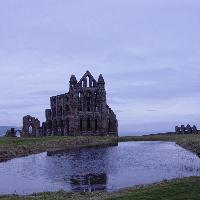
Weather: cloudy or overcast